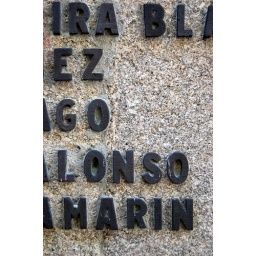
A wall sign in Vigo